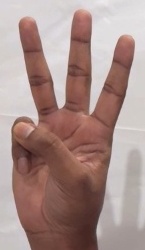
ASL sign: W